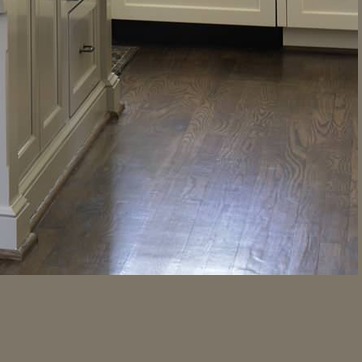
Material: wood